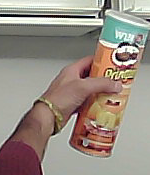
Product: pringles_paprika